Cleghorne!

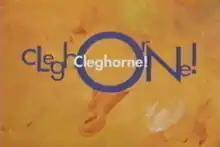

Cleghorne! is an American sitcom television series starring comedian Ellen Cleghorne that aired on The WB from September 10 to December 17, 1995. Garrett Morris and Alaina Reed Hall costarred as Ellen's character's parents, Sidney and Lena, with Steve Bean, Cerita Monet Bickelmann, Michael Ralph and Sherri Shepherd.